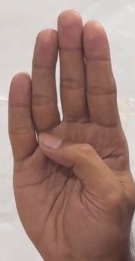
ASL sign: B